Mentawai Islands Regency

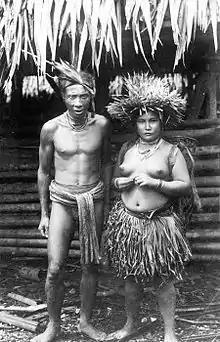
Mentawai Islanders

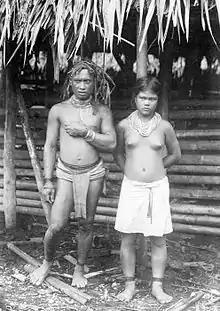
Islanders in a photo by C.B. Niewenhuis

The Mentawai Islands have been administered as a regency within the West Sumatra ("Sumatera Barat") province since 1999. The regency seat is Tua Pejat, on the island of Sipora. Padang, the capital of the province, lies on the Sumatran mainland opposite Siberut. The regency is divided into ten districts ("kecamatan"), tabulated below from south to north with their areas and their populations at the 2010 Census and the 2020 Census, together with the official estimates as at mid-2023. The table also includes the locations of the district administrative centres, the number of villages (all classed as rural "desa") and the number of named offshore islands in each district, and its postcode.